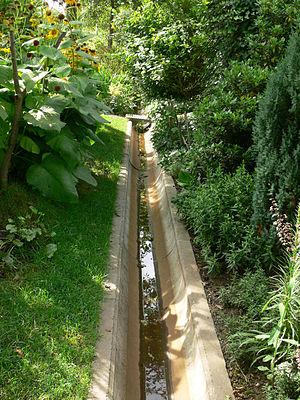
exemple de collecteur d'eau (en rigole) dans les espaces verts de l'écoquartier E.V.A. Lanxmeer (écoquartier construit près de la gare de Culemborg (Pays-Bas, sud-est d'Utrecht). C'est un projet semi-public d'environ 250 maisons écologiques (à vendre ou à louer en habitat social à loyer modéré), incluant aussi plusieurs immeubles de bureaux et d'une ferme urbaine. Le projet est basé sur la participation constante de représentants des habitants et de leur association (BEL). Il vise une implantation soutenable à faible empreinte écologique et fortes mesures compensatoires et conservatoires, combinant dans l'espace des constructions bioclimatiques, des chemins non imperméabilisés, des bassins de lagunage naturel et de rétention d'eau, un réseau écologique d'espaces verts interconnectés, des techniques douces et intégrée d'épuration et de valorisation et recyclage des déchets (eaux usées) / système énergétique, de manière à augmenter le bien-être des habitants de ce quartier urbain. La zone est écologiquement vulnérable (champ captant et zone de rétention de l'eau). La permaculture et une approche d'architecture organique ont guidé les concepteurs pour les jardins et la ferme notamment. Une petite installation de biogaz traite les eaux grises et les déchets organiques. Un réseau de chaleur alimente le quartier en plus des panneaux solaires thermiques. Certaines maisons sont construites dans des serres horticoles froides. En 2009, un bâtiment semi-public (le «Centre EVA) n'a pas encore été construit faute de soutien de la mairie et quelques maisons doivent encore être construites."
EVA lanxmeer est le nom d'un écoquartier construit de 1994 à 2009 dans la ville de Culembourg aux Pays-Bas.